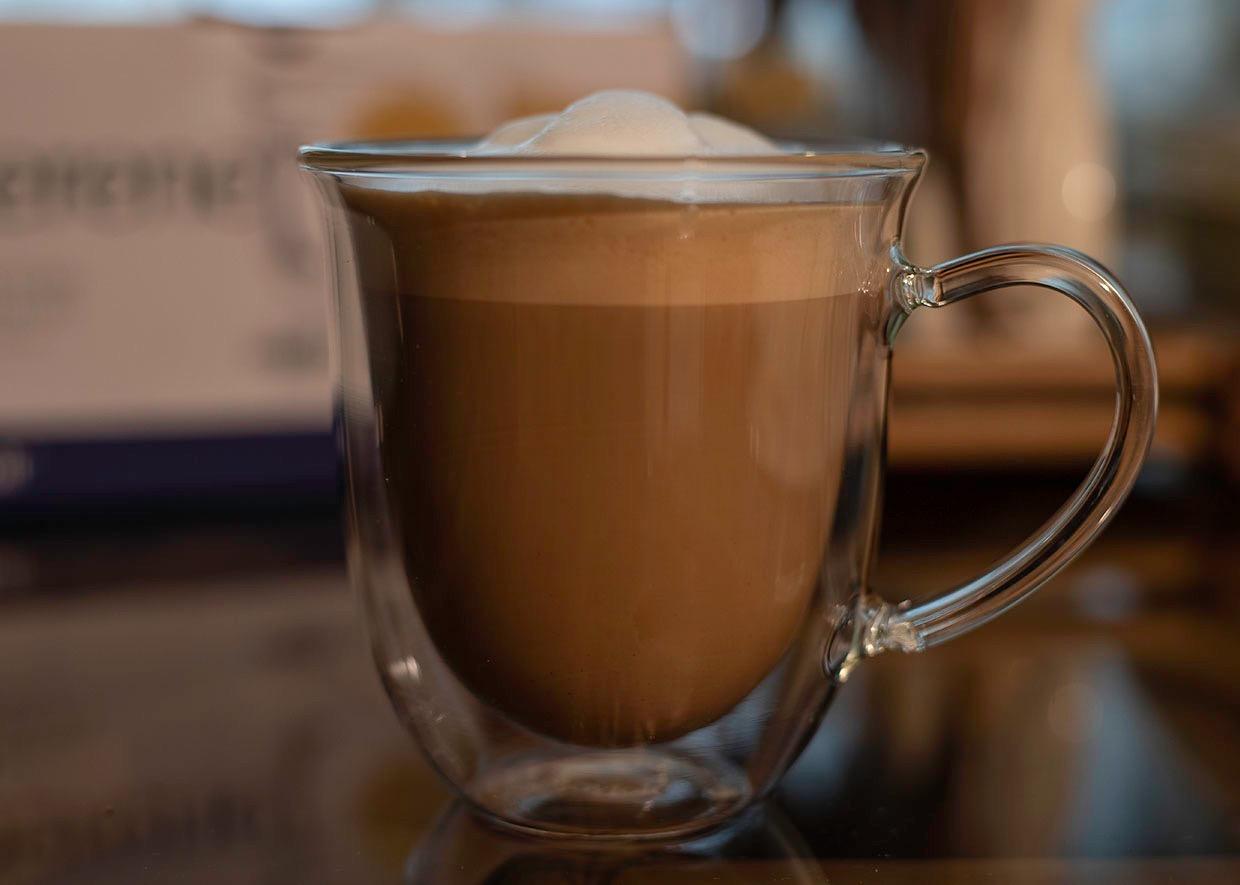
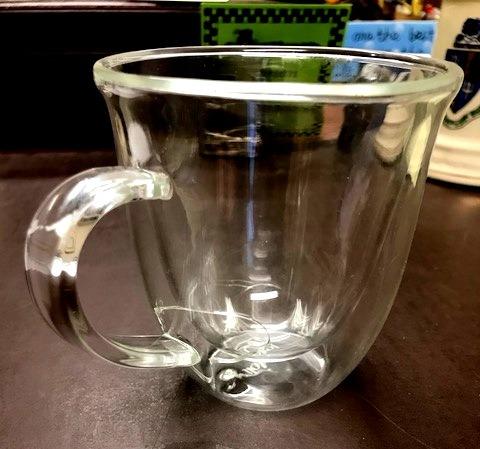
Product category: items_mug
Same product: yes